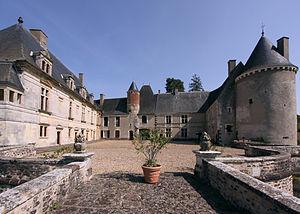
Le Noyer est une commune française située en Pays-Fort, dans le département du Cher en région Centre-Val de Loire.
Le château de Boucard est situé au Noyer, en Pays-Fort, région naturelle de l'ancienne province du Berry jouxtant le Sancerrois.